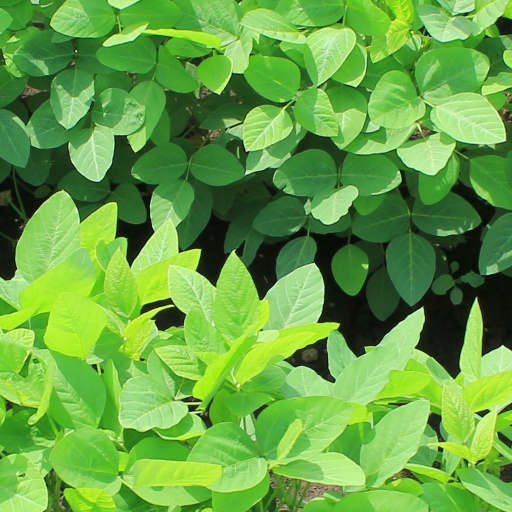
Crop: soybean